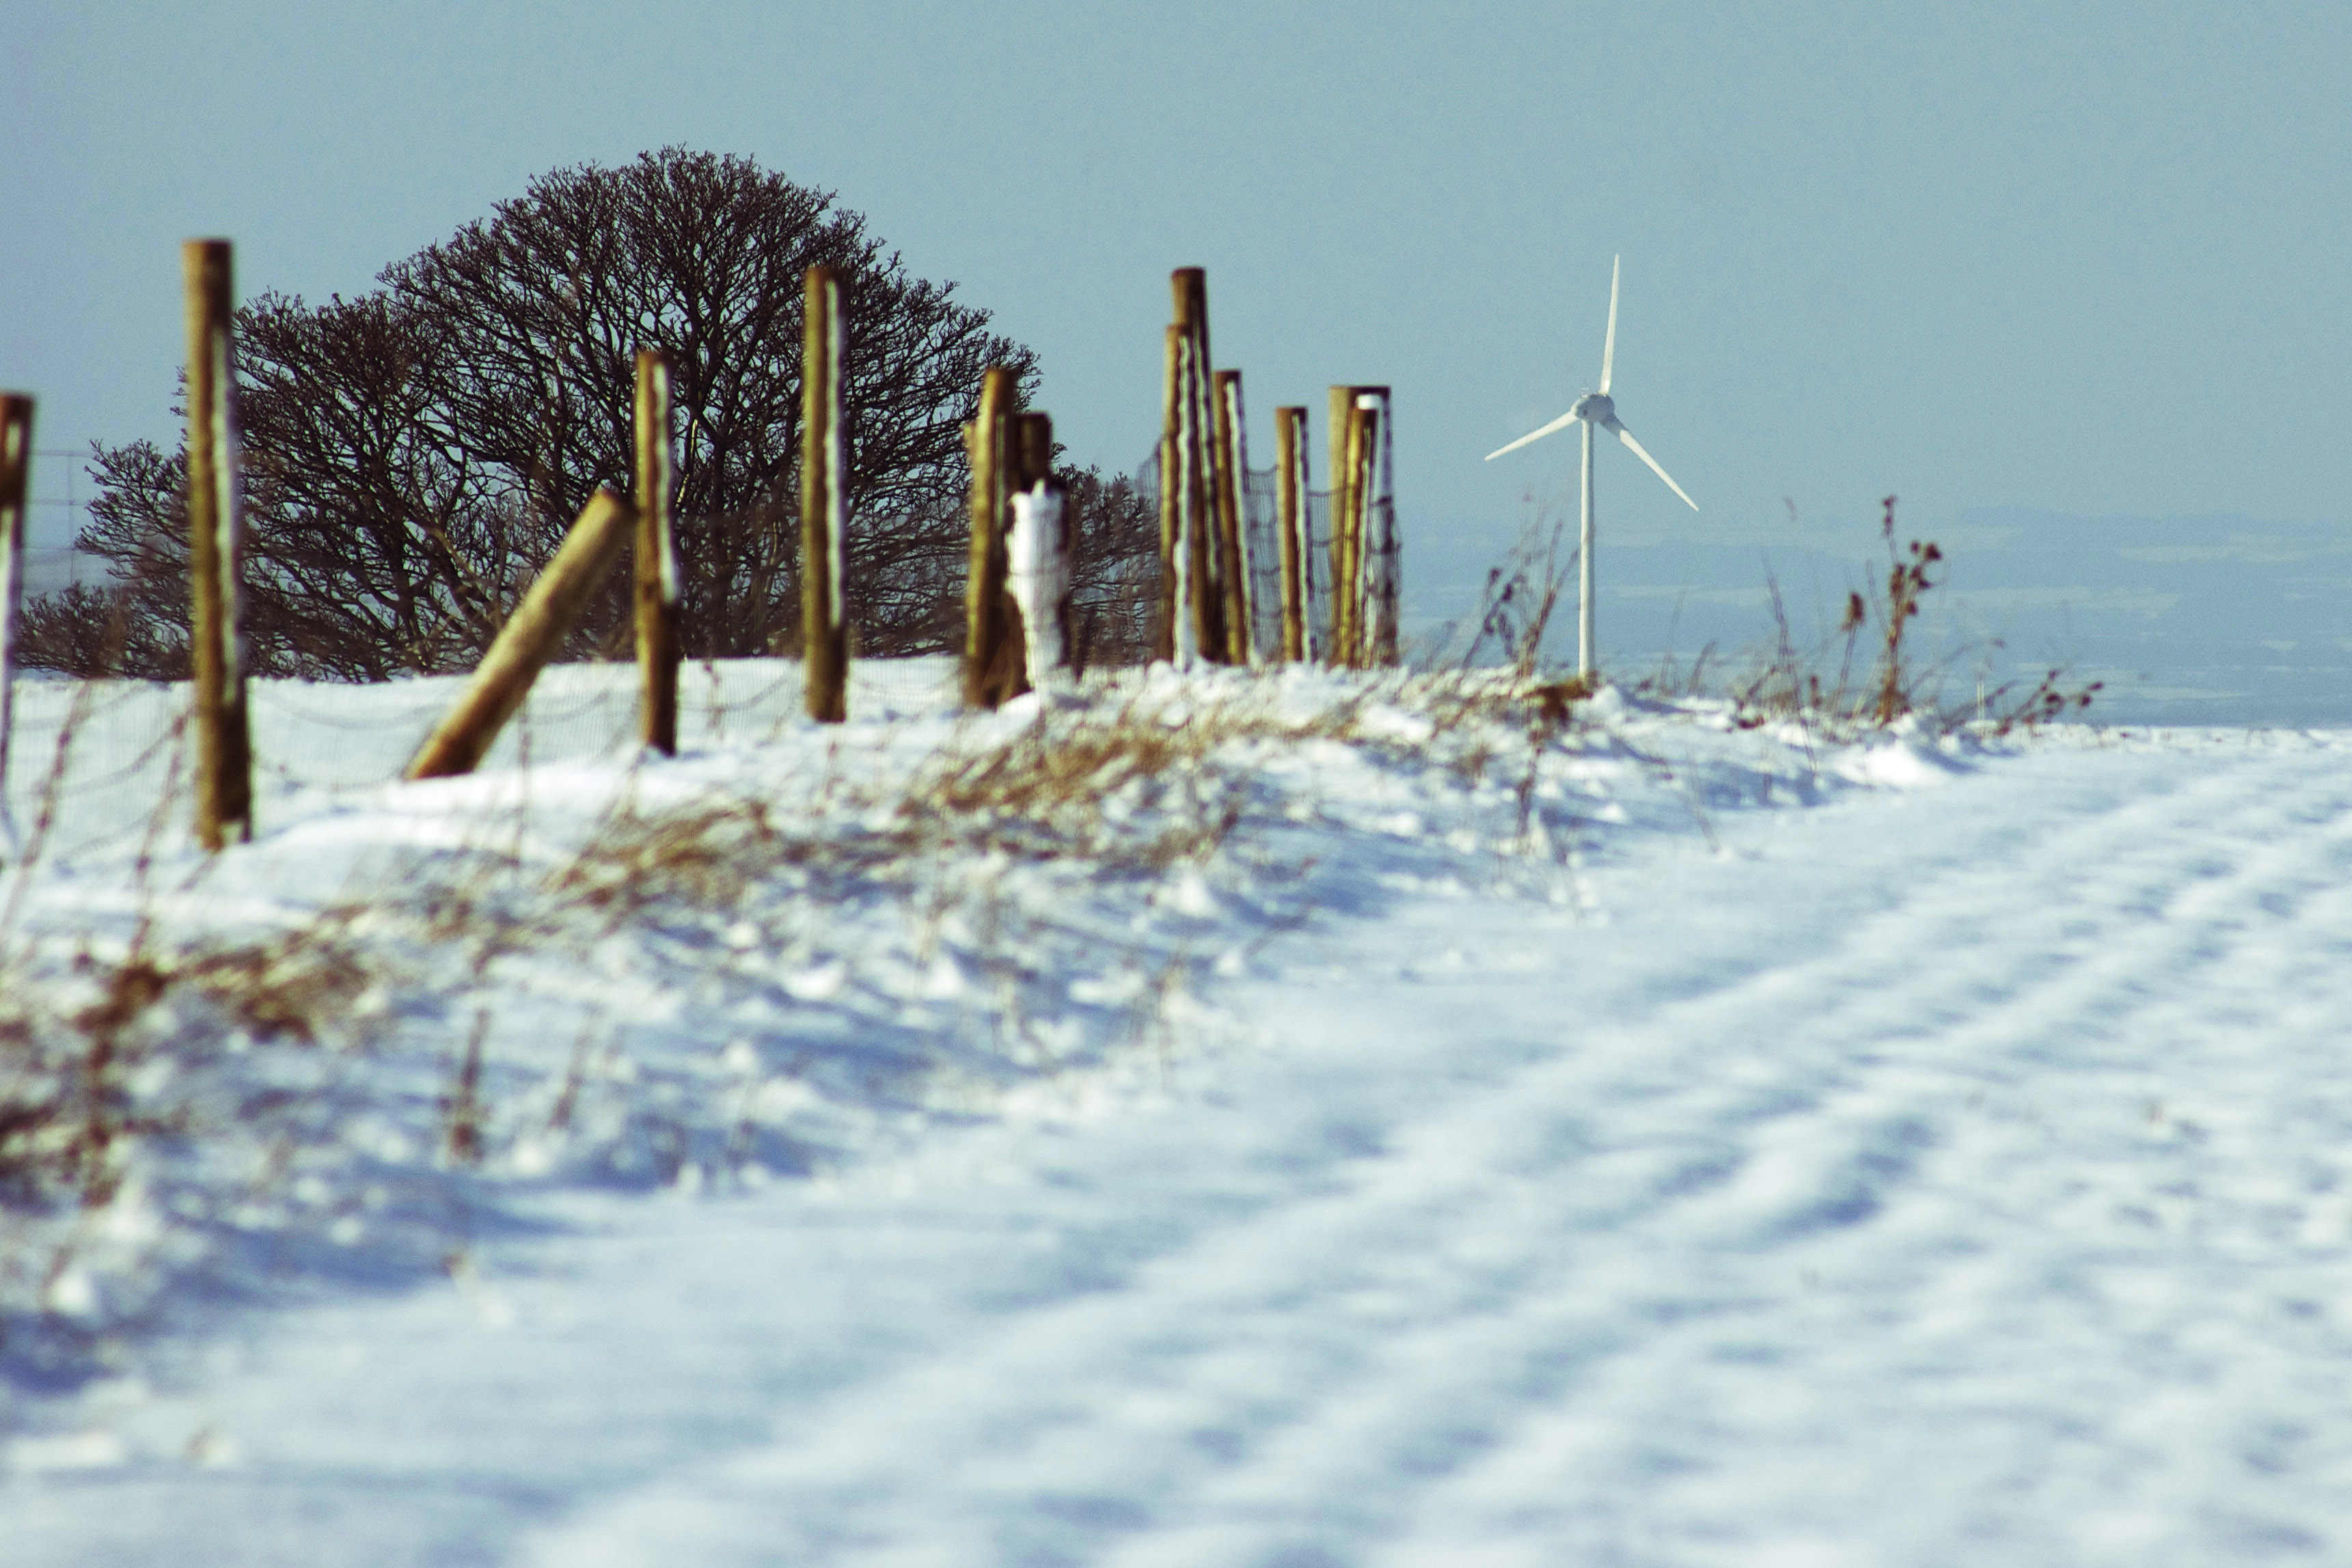
snow, winter, field, wind, ice, weather, arctic, christmas, season, turbine, piste, freezing